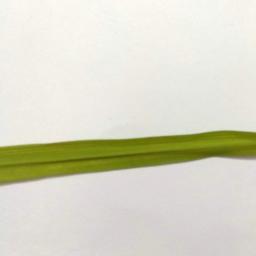
Label: Rice___Healthy